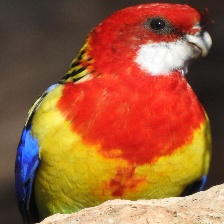
Species: EASTERN ROSELLA
Scientific name: PLATYCERCUS EXIMIUS